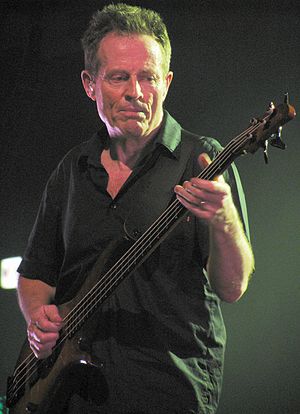
John Paul Jones (musiker)
Jones i 2010.
John Paul Jones er en engelsk musiker, komponist, arrangør og musikproducer, der er bedst kendt som bassist i Led Zeppelin. Han spiller også en række andre instrumenter, heriblandt mandolin, keyboards, guitar, ukulele, cello.